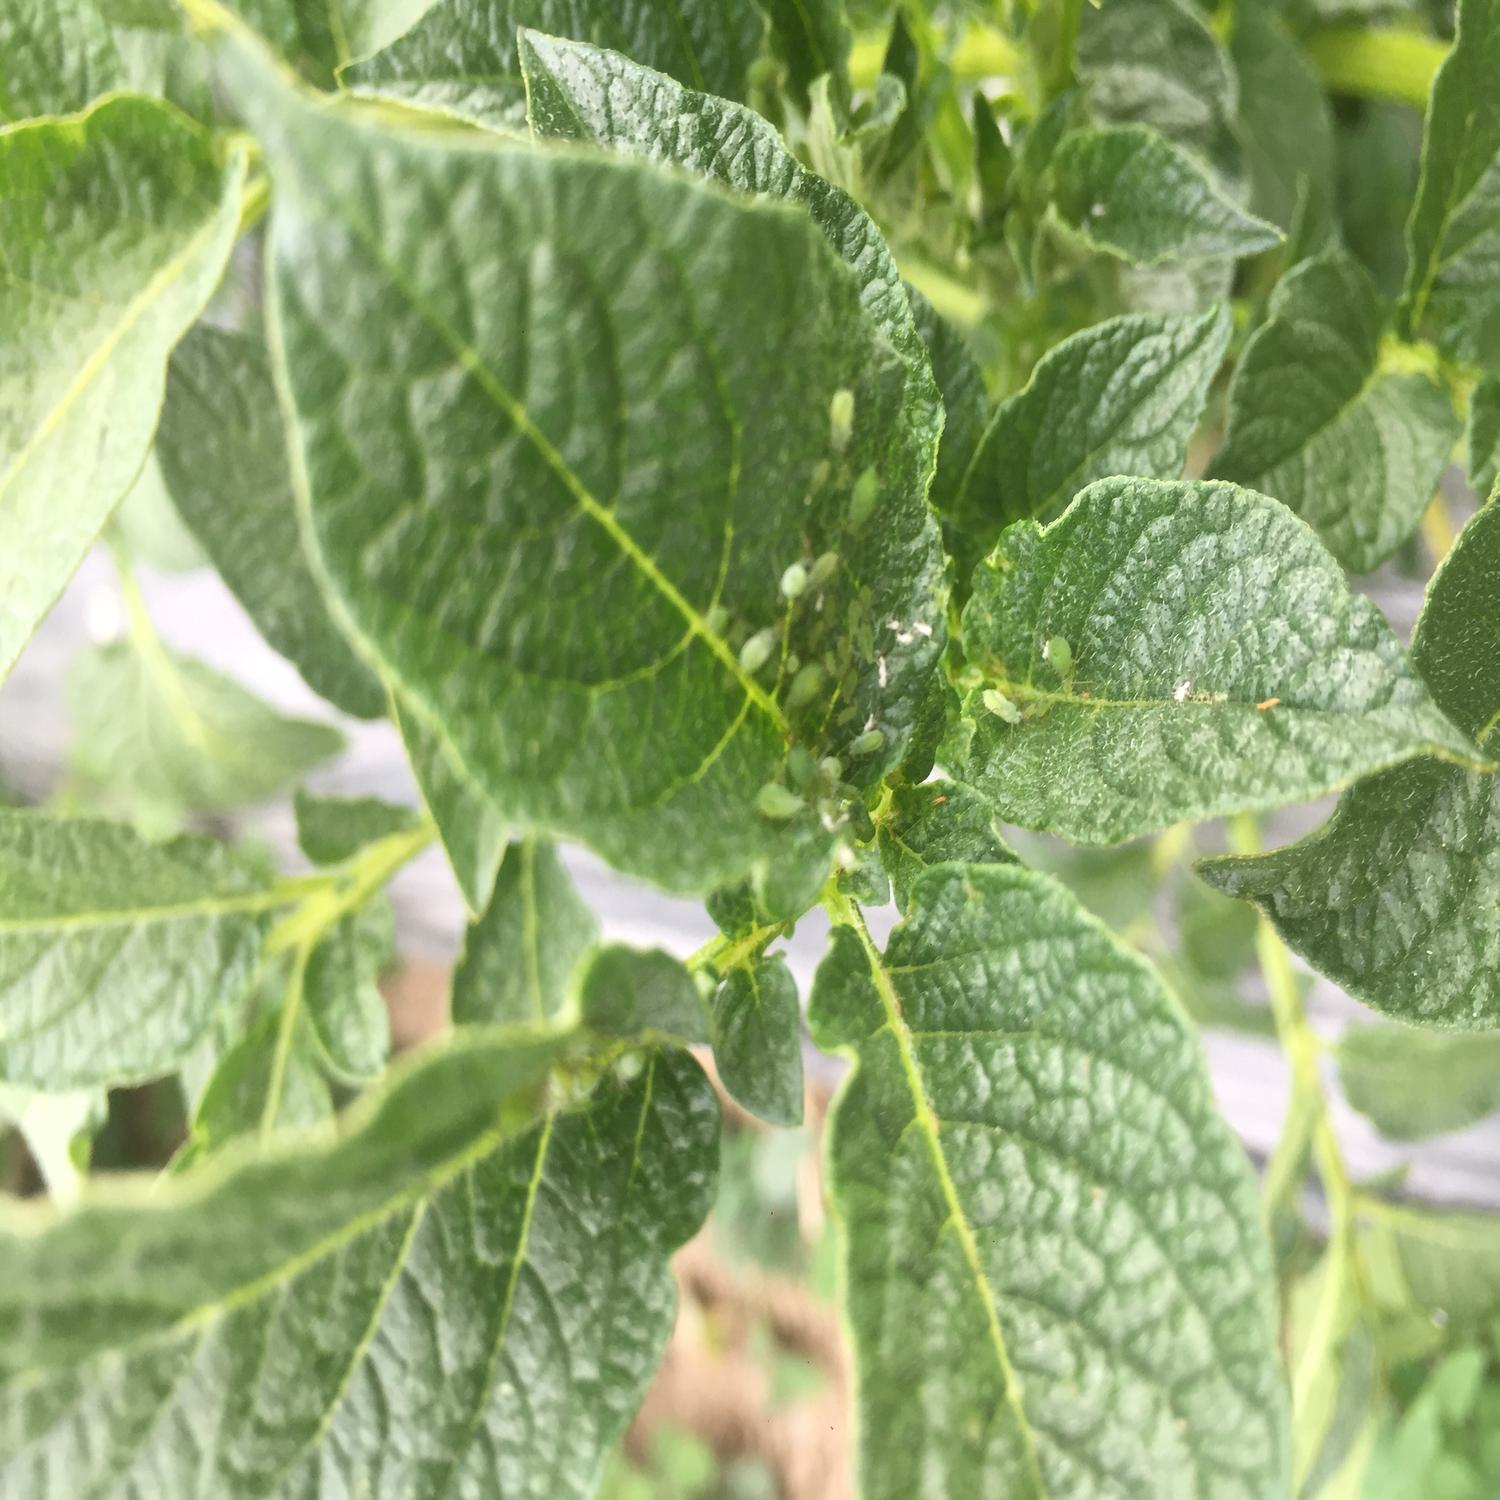
Etiqueta: Virus